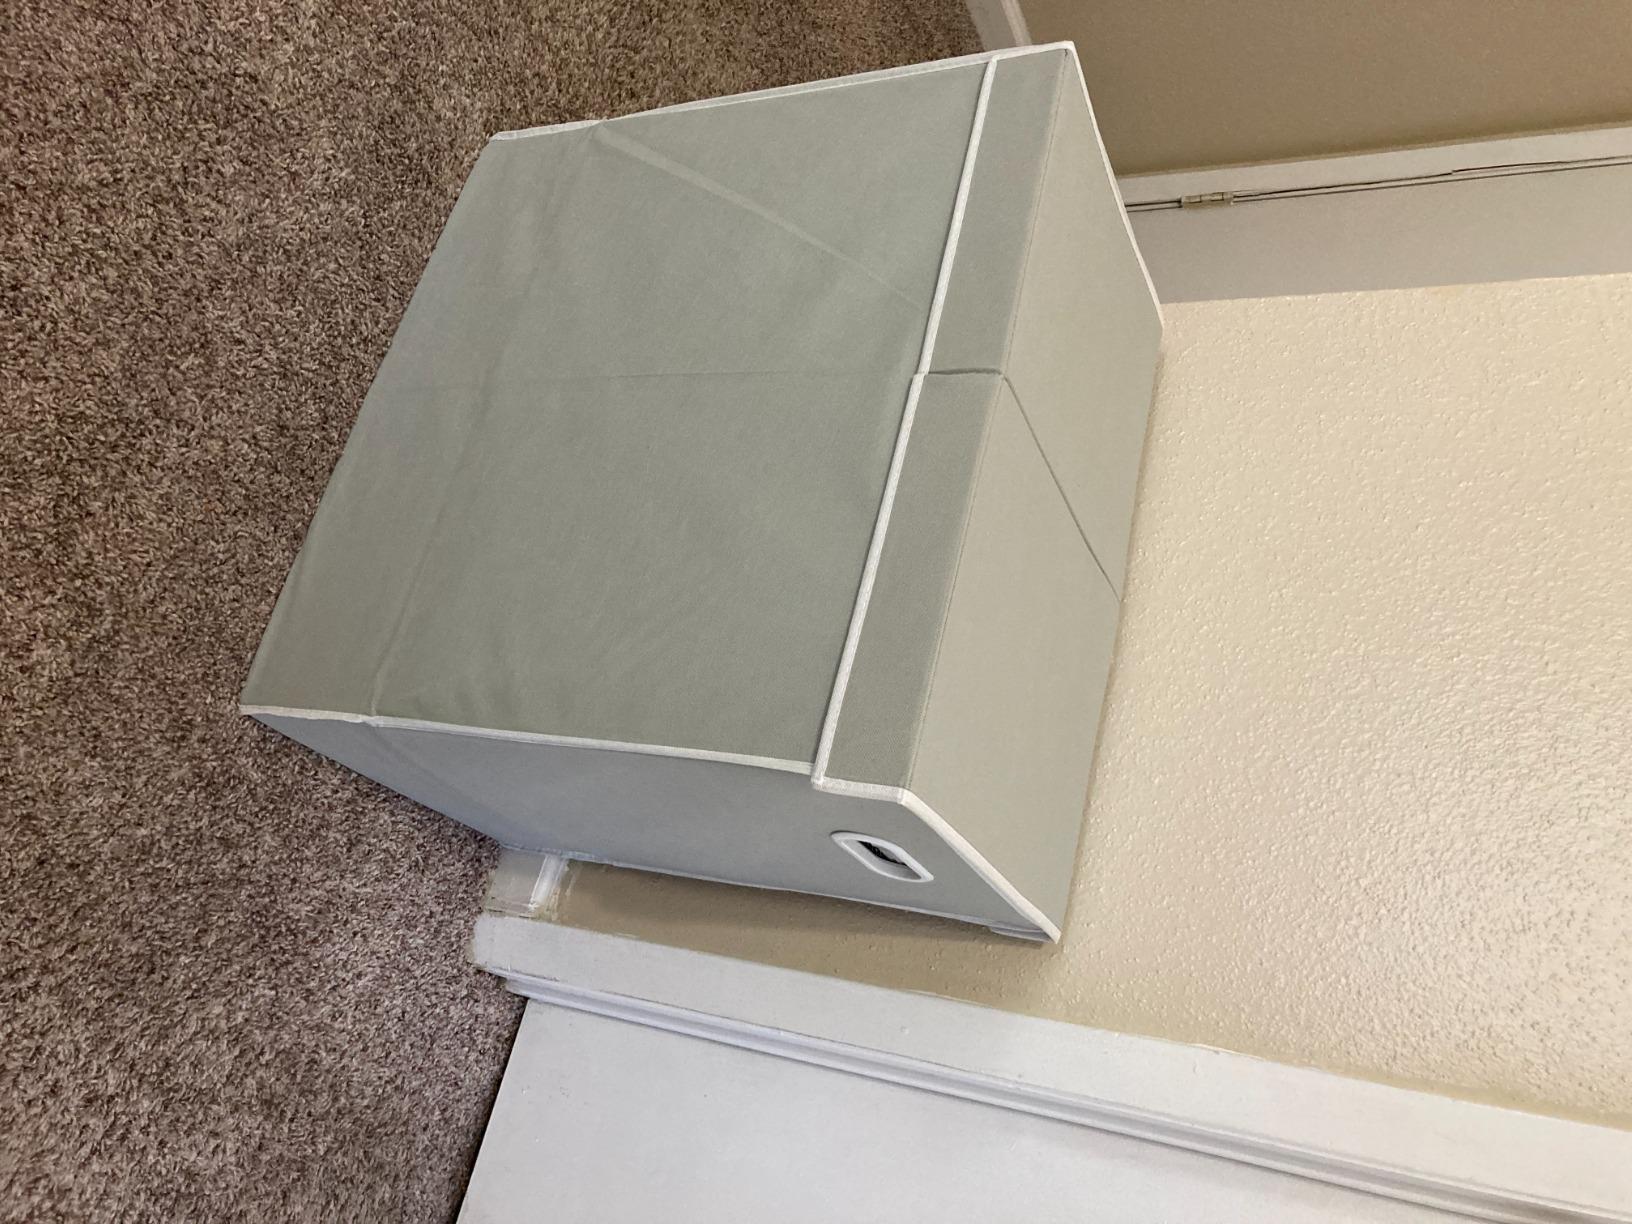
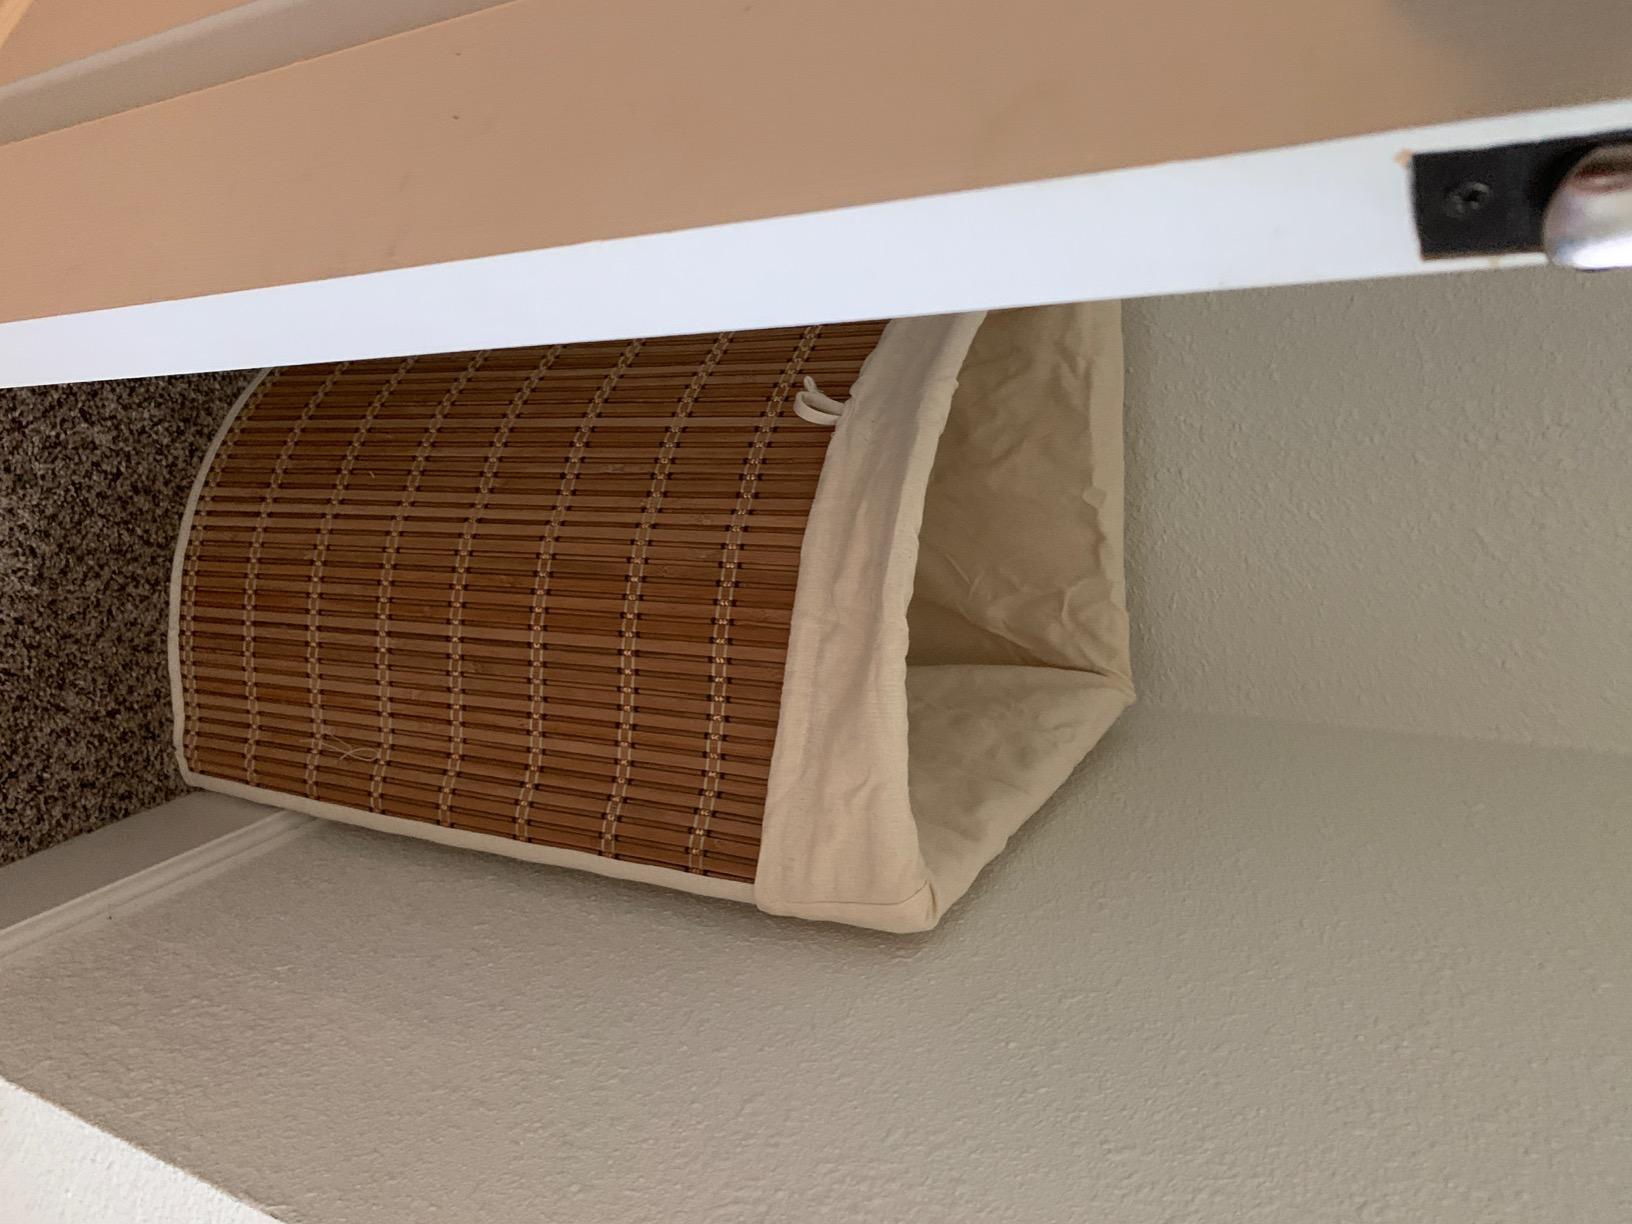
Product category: items_hamper
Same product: no